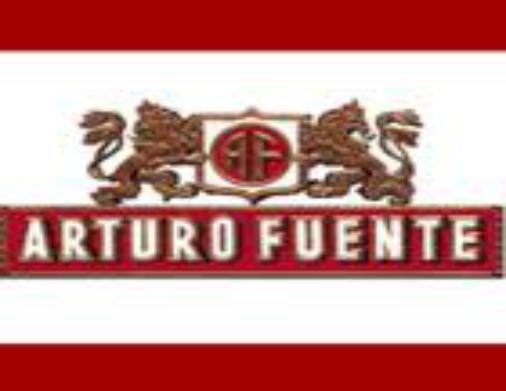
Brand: Arturo Fuente
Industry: Necessities